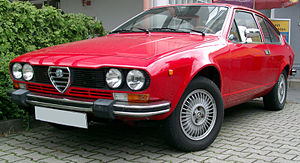
Alfa Romeo GTV / Alfetta GT/GTV (1974−1986)
Alfa Romeo Alfetta GTV (1974−1980)
Alfa Romeo GTV var en sportscoupé fra Alfa Romeo. Den første generation kom på markedet i starten af 1974 på basis af Alfa Romeo Alfetta, mens den anden generation kom på markedet i foråret 1994 sammen med den nye Alfa Romeo Spider efter en længere pause og bygget frem til slutningen af 2005.